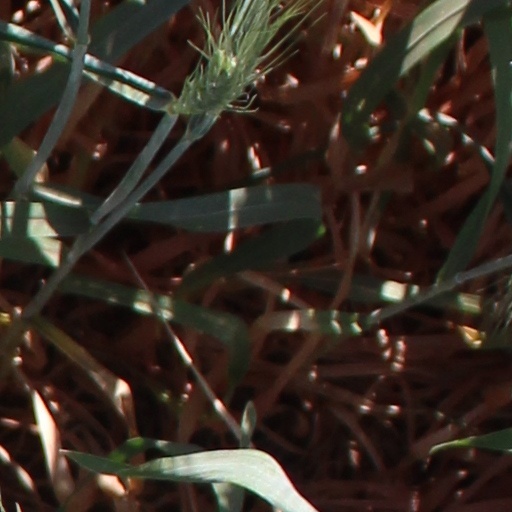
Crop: wheat